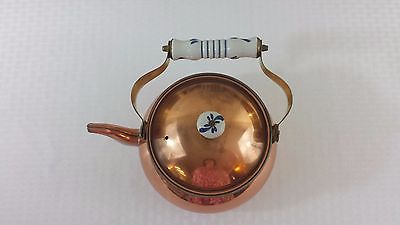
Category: kettle